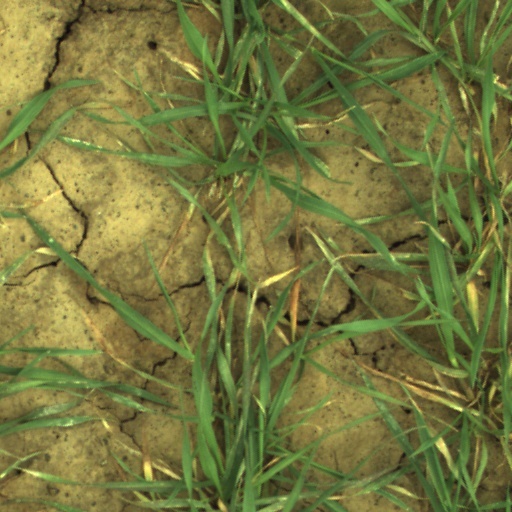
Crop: wheat